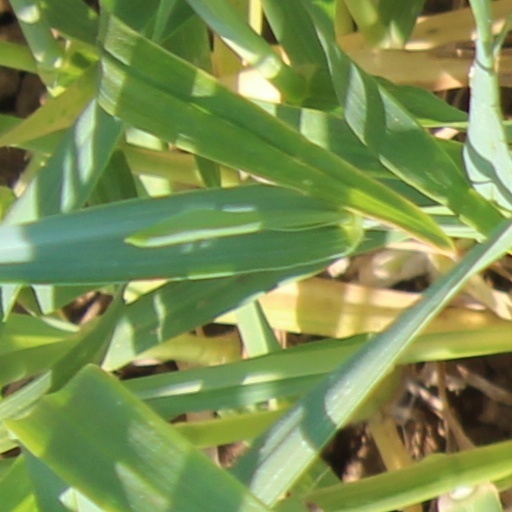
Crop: wheat